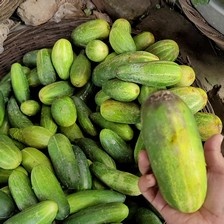
Label: cucumber